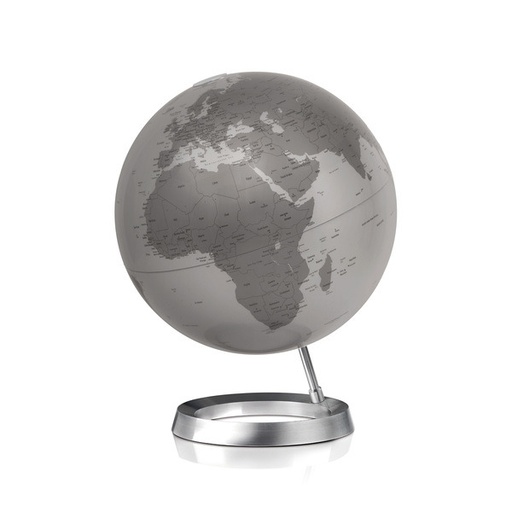
Atmosphere nr-0331f5va-gb globe full circle vision silver 30cm diameter
Brand: Atmosphere
Category: Home & Garden > Decor > World Globes > Desktop Globes